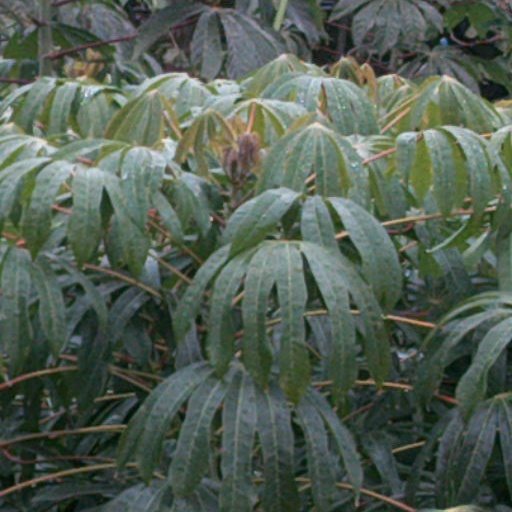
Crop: cassava